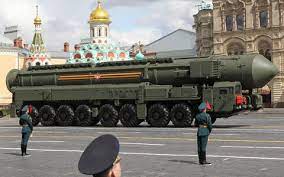
Label: Air Defense